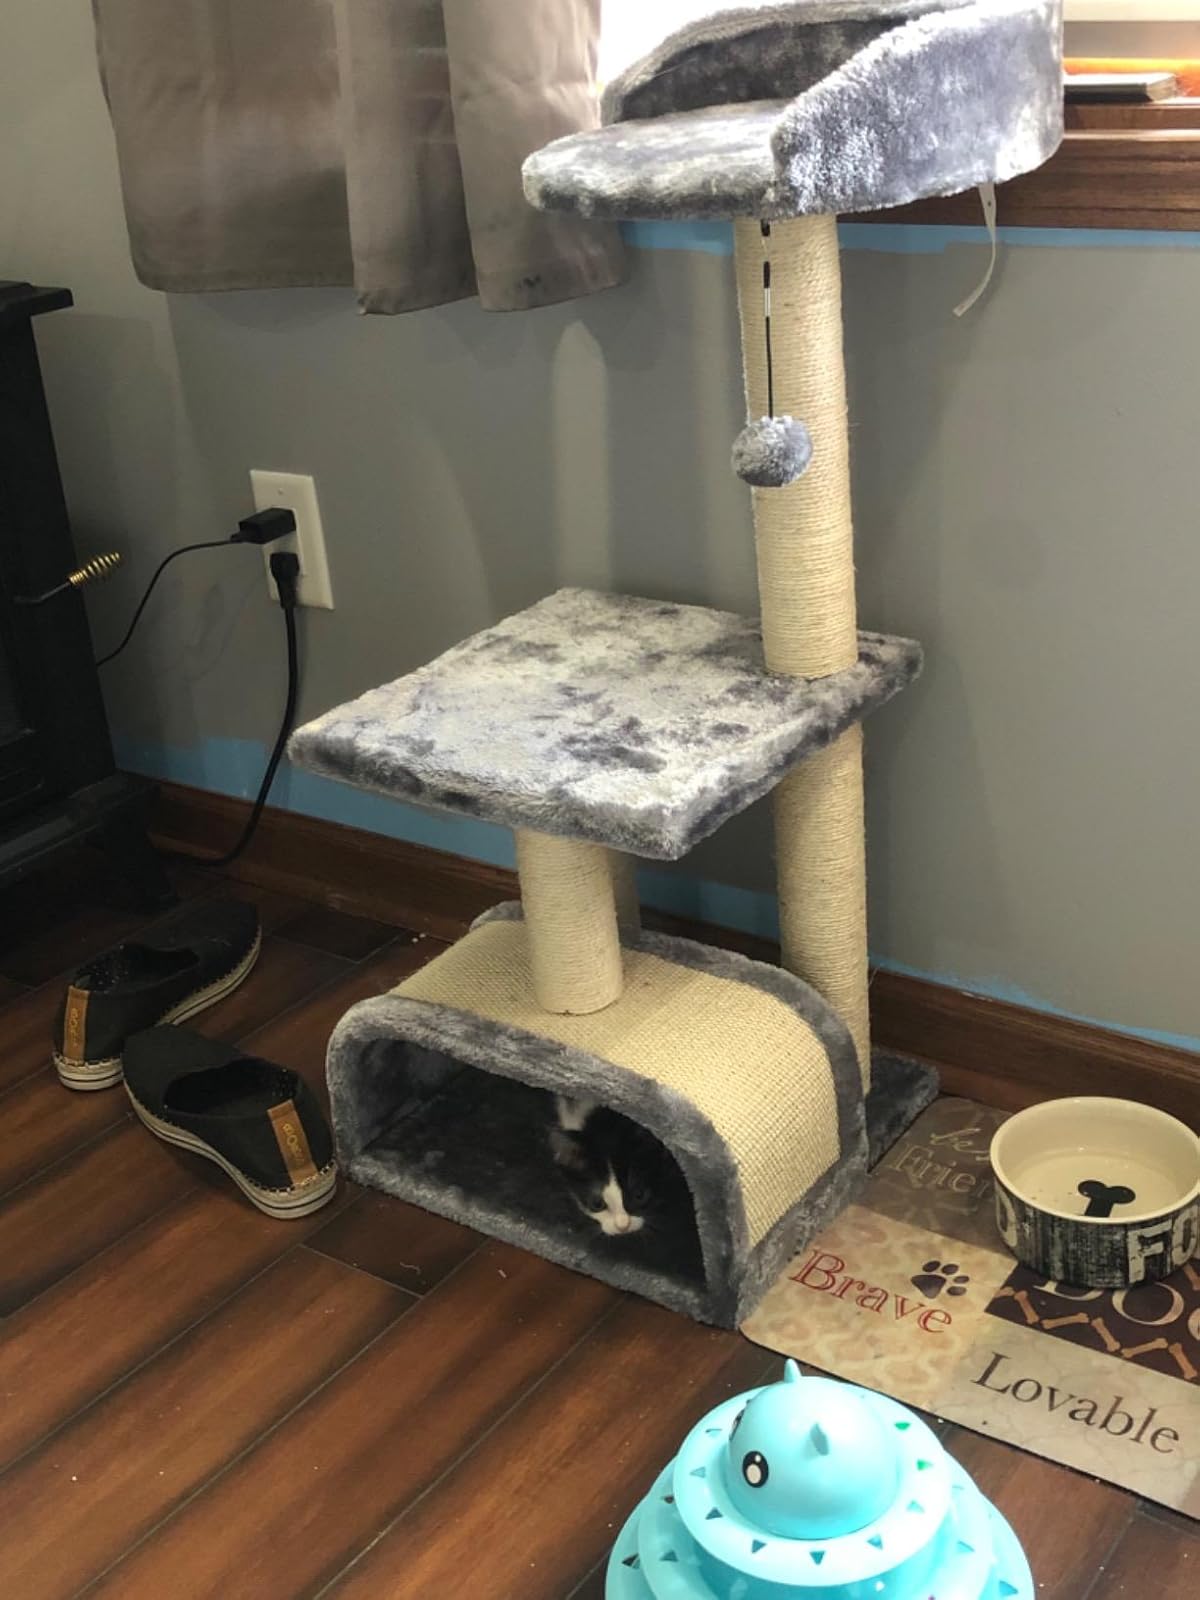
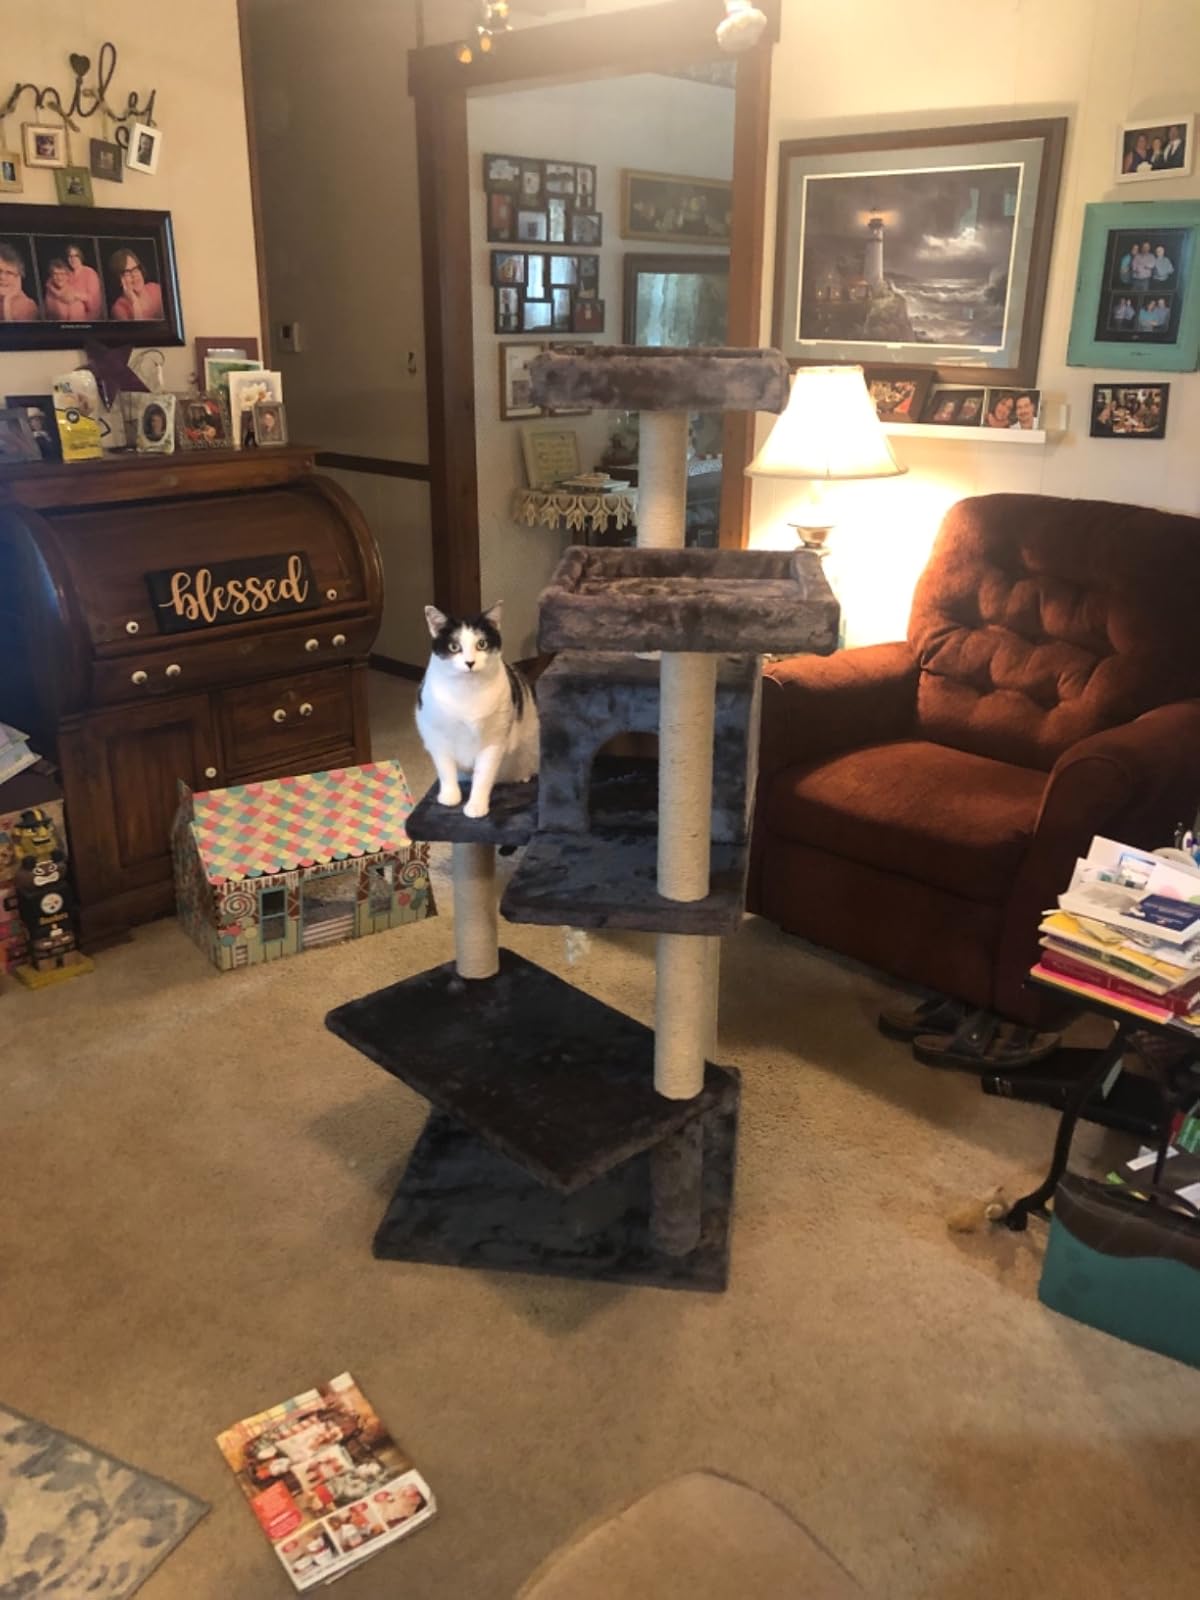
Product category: items_cat tree
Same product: no